Oak Ridge, Tennessee

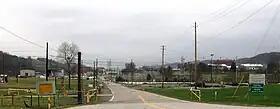
One of the entrances to Y-12

The federal government projects at Oak Ridge are reduced in size and scope, but are still the city's principal economic activity and one of the largest employers in the Knoxville metropolitan area. The DOE — including the Office of Science, the Office of Environmental Management, and NNSA — owns the federal sites and maintains a major office in the city. Several federal prime contractors fulfill different roles on the Oak Ridge Reservation, including Consolidated Nuclear Security, UCOR (an Amentum-led company), and UT–Battelle.